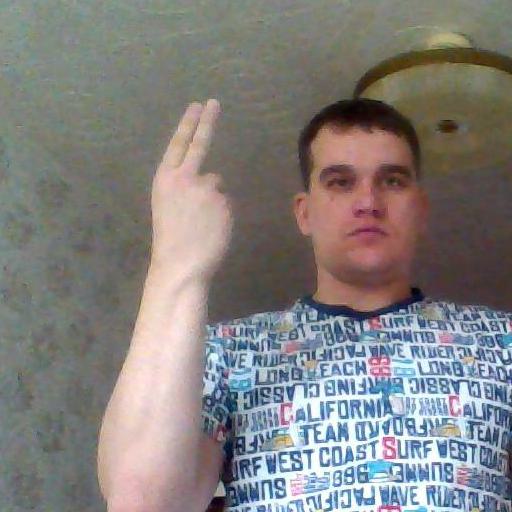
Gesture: two_up_inverted